Doga (yoga)

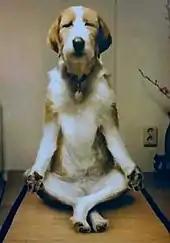
A dog apparently meditating in Sukhasana. Mahny Djahanguiri notes that "of course dogs don't actually do yoga".

Doga is a hybrid of yoga as exercise with the use of pet dogs. It began in America; the actress Suzi Teitelman created it around 2002. Teitelman states that "The person takes dog deeper into a stretch, and the dog takes the person deeper", while "if you have a dog on your arm in a standing posture it helps balance and strength." She adds that perhaps Doga's main benefit "for dogs and their owners is the bonding it creates." In 2003, Jennifer Brilliant and William Berloni published their book "Doga: Yoga for Dogs"; they claimed that "Dogis ["sic"] never try to impress. They practice doga with effortlessness and compassion, self-aware but never self-conscious." ABC News reported that the 30-minute classes that "allow[ed] you to meditate with dogs" were "surprisingly orderly".